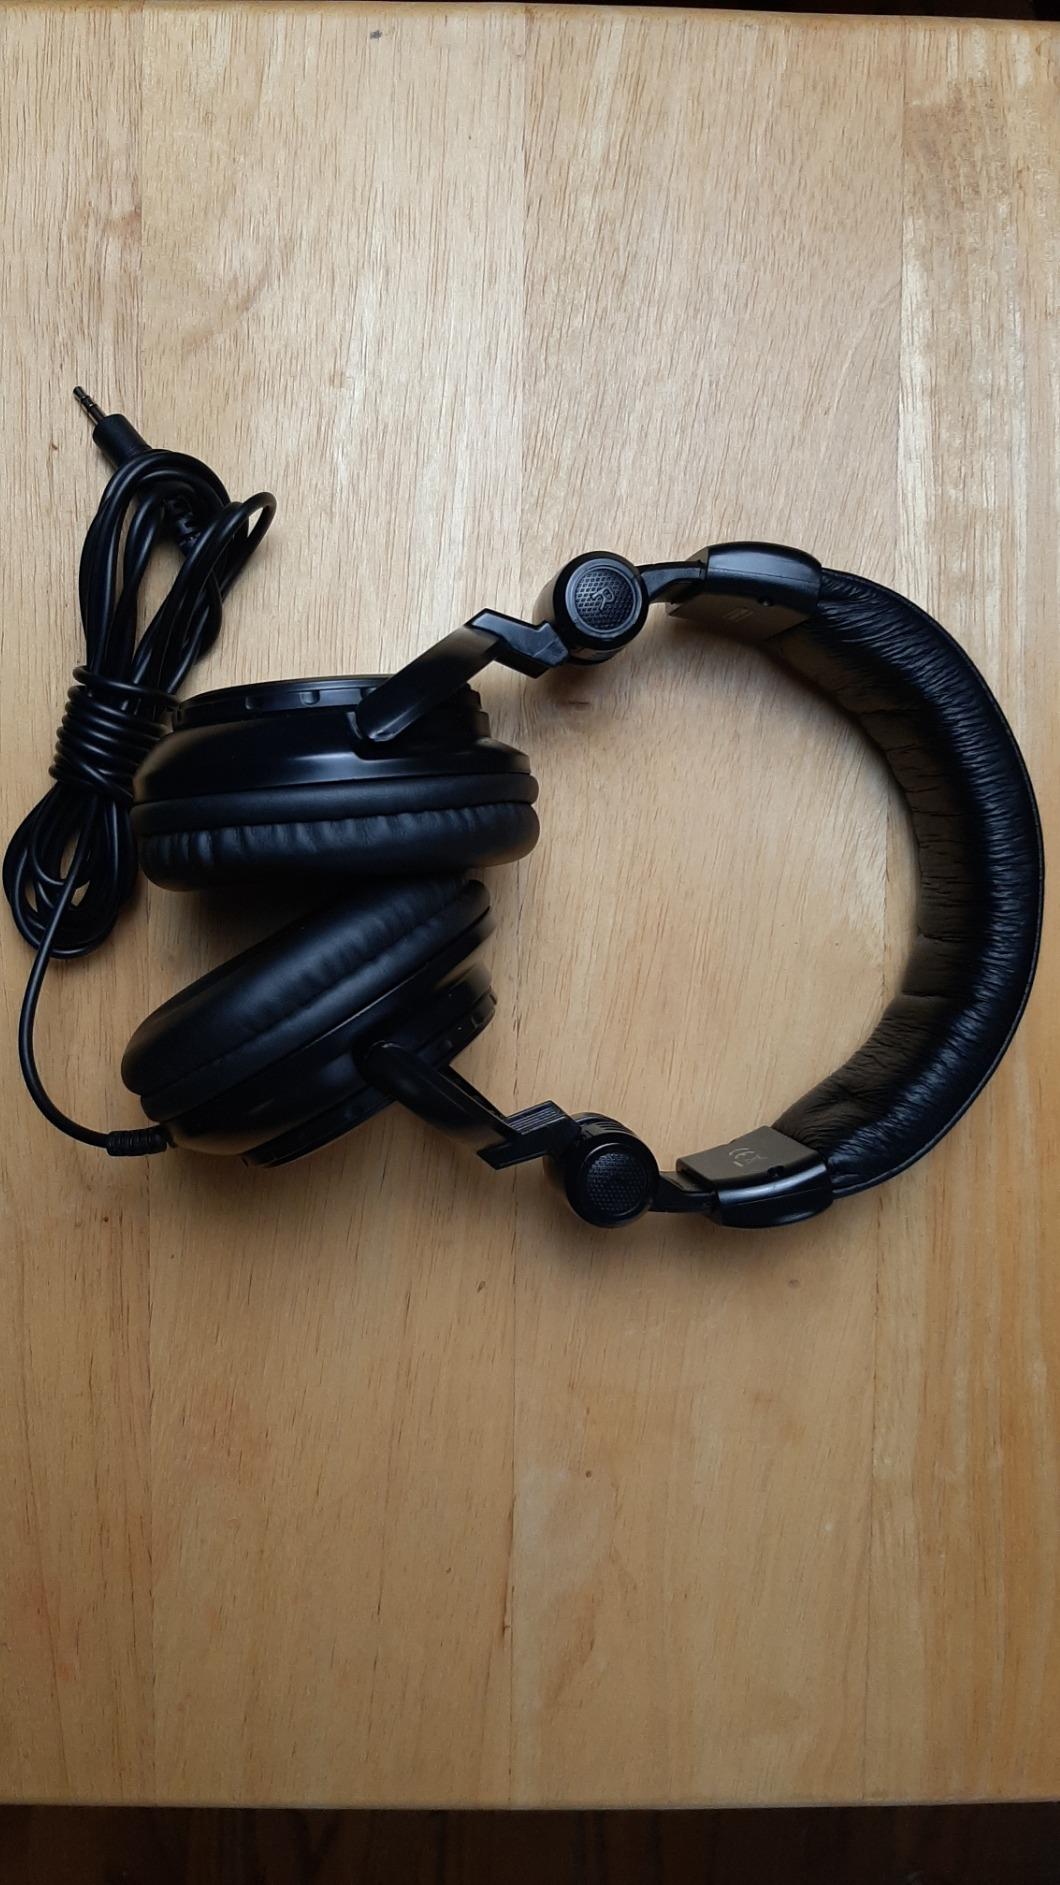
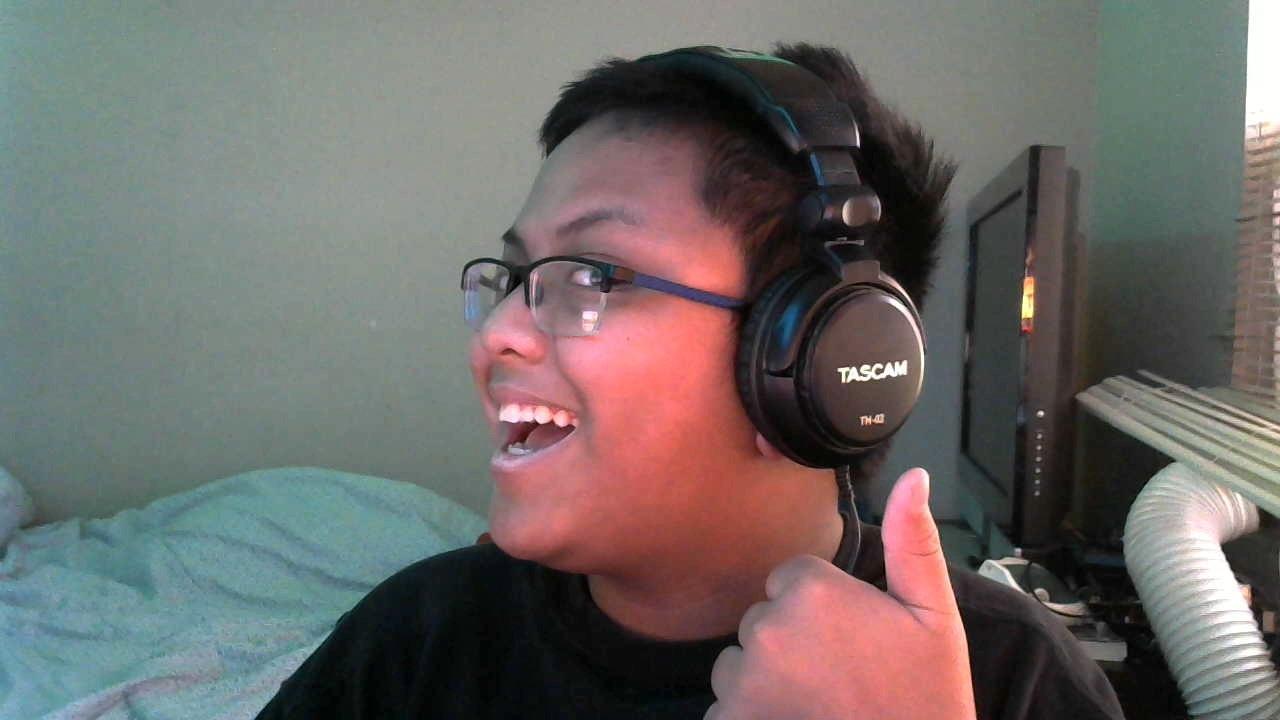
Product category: headphones
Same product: yes